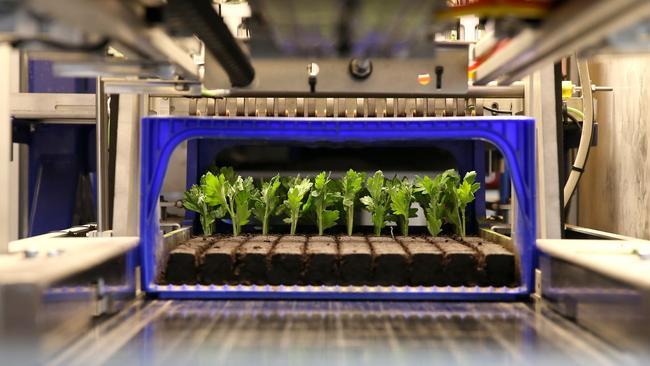
Eneo la ndani, kukiwa na mashine iliyowezesha mimea kuchipua kwa ustadi maalum, kwa ukuaji wa mimea hiyo katika kukuza uzalishaji wa kilimo.